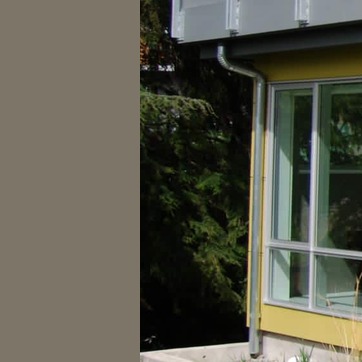
Material: foliage